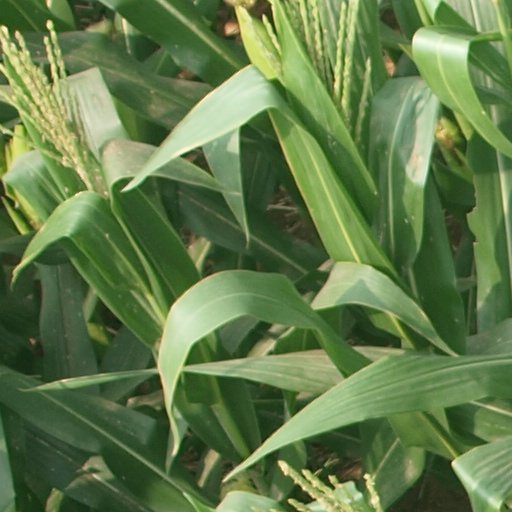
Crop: maize; corn